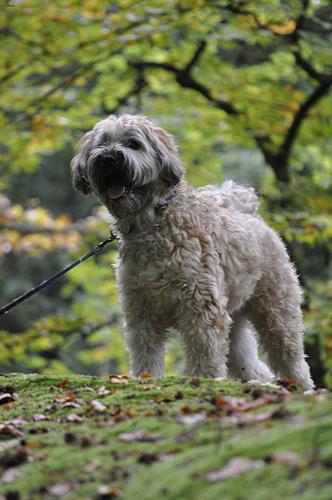
Breed: wheaten terrier